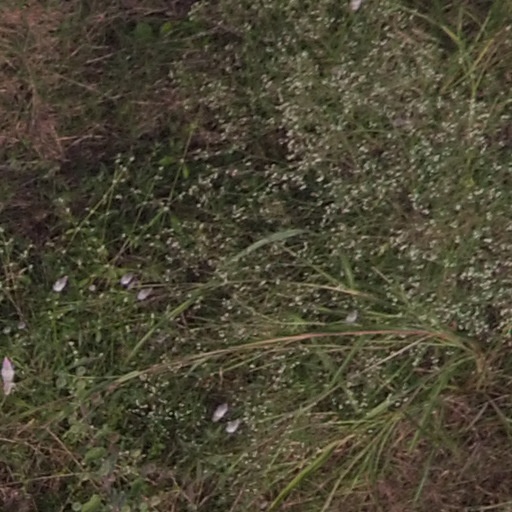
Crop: maize; corn